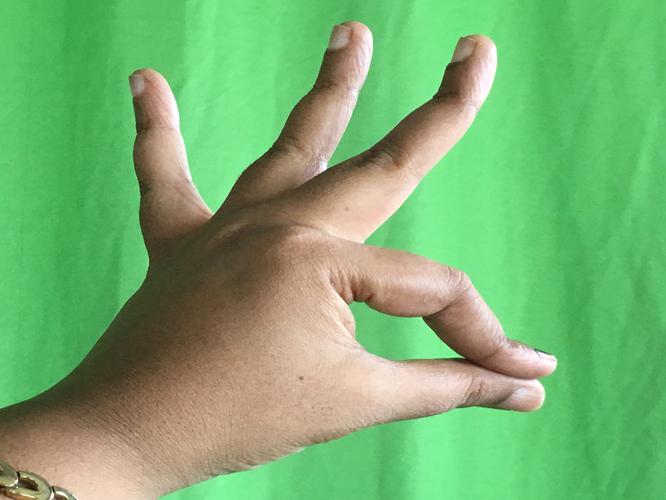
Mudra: Hamsasyam
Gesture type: single_hand